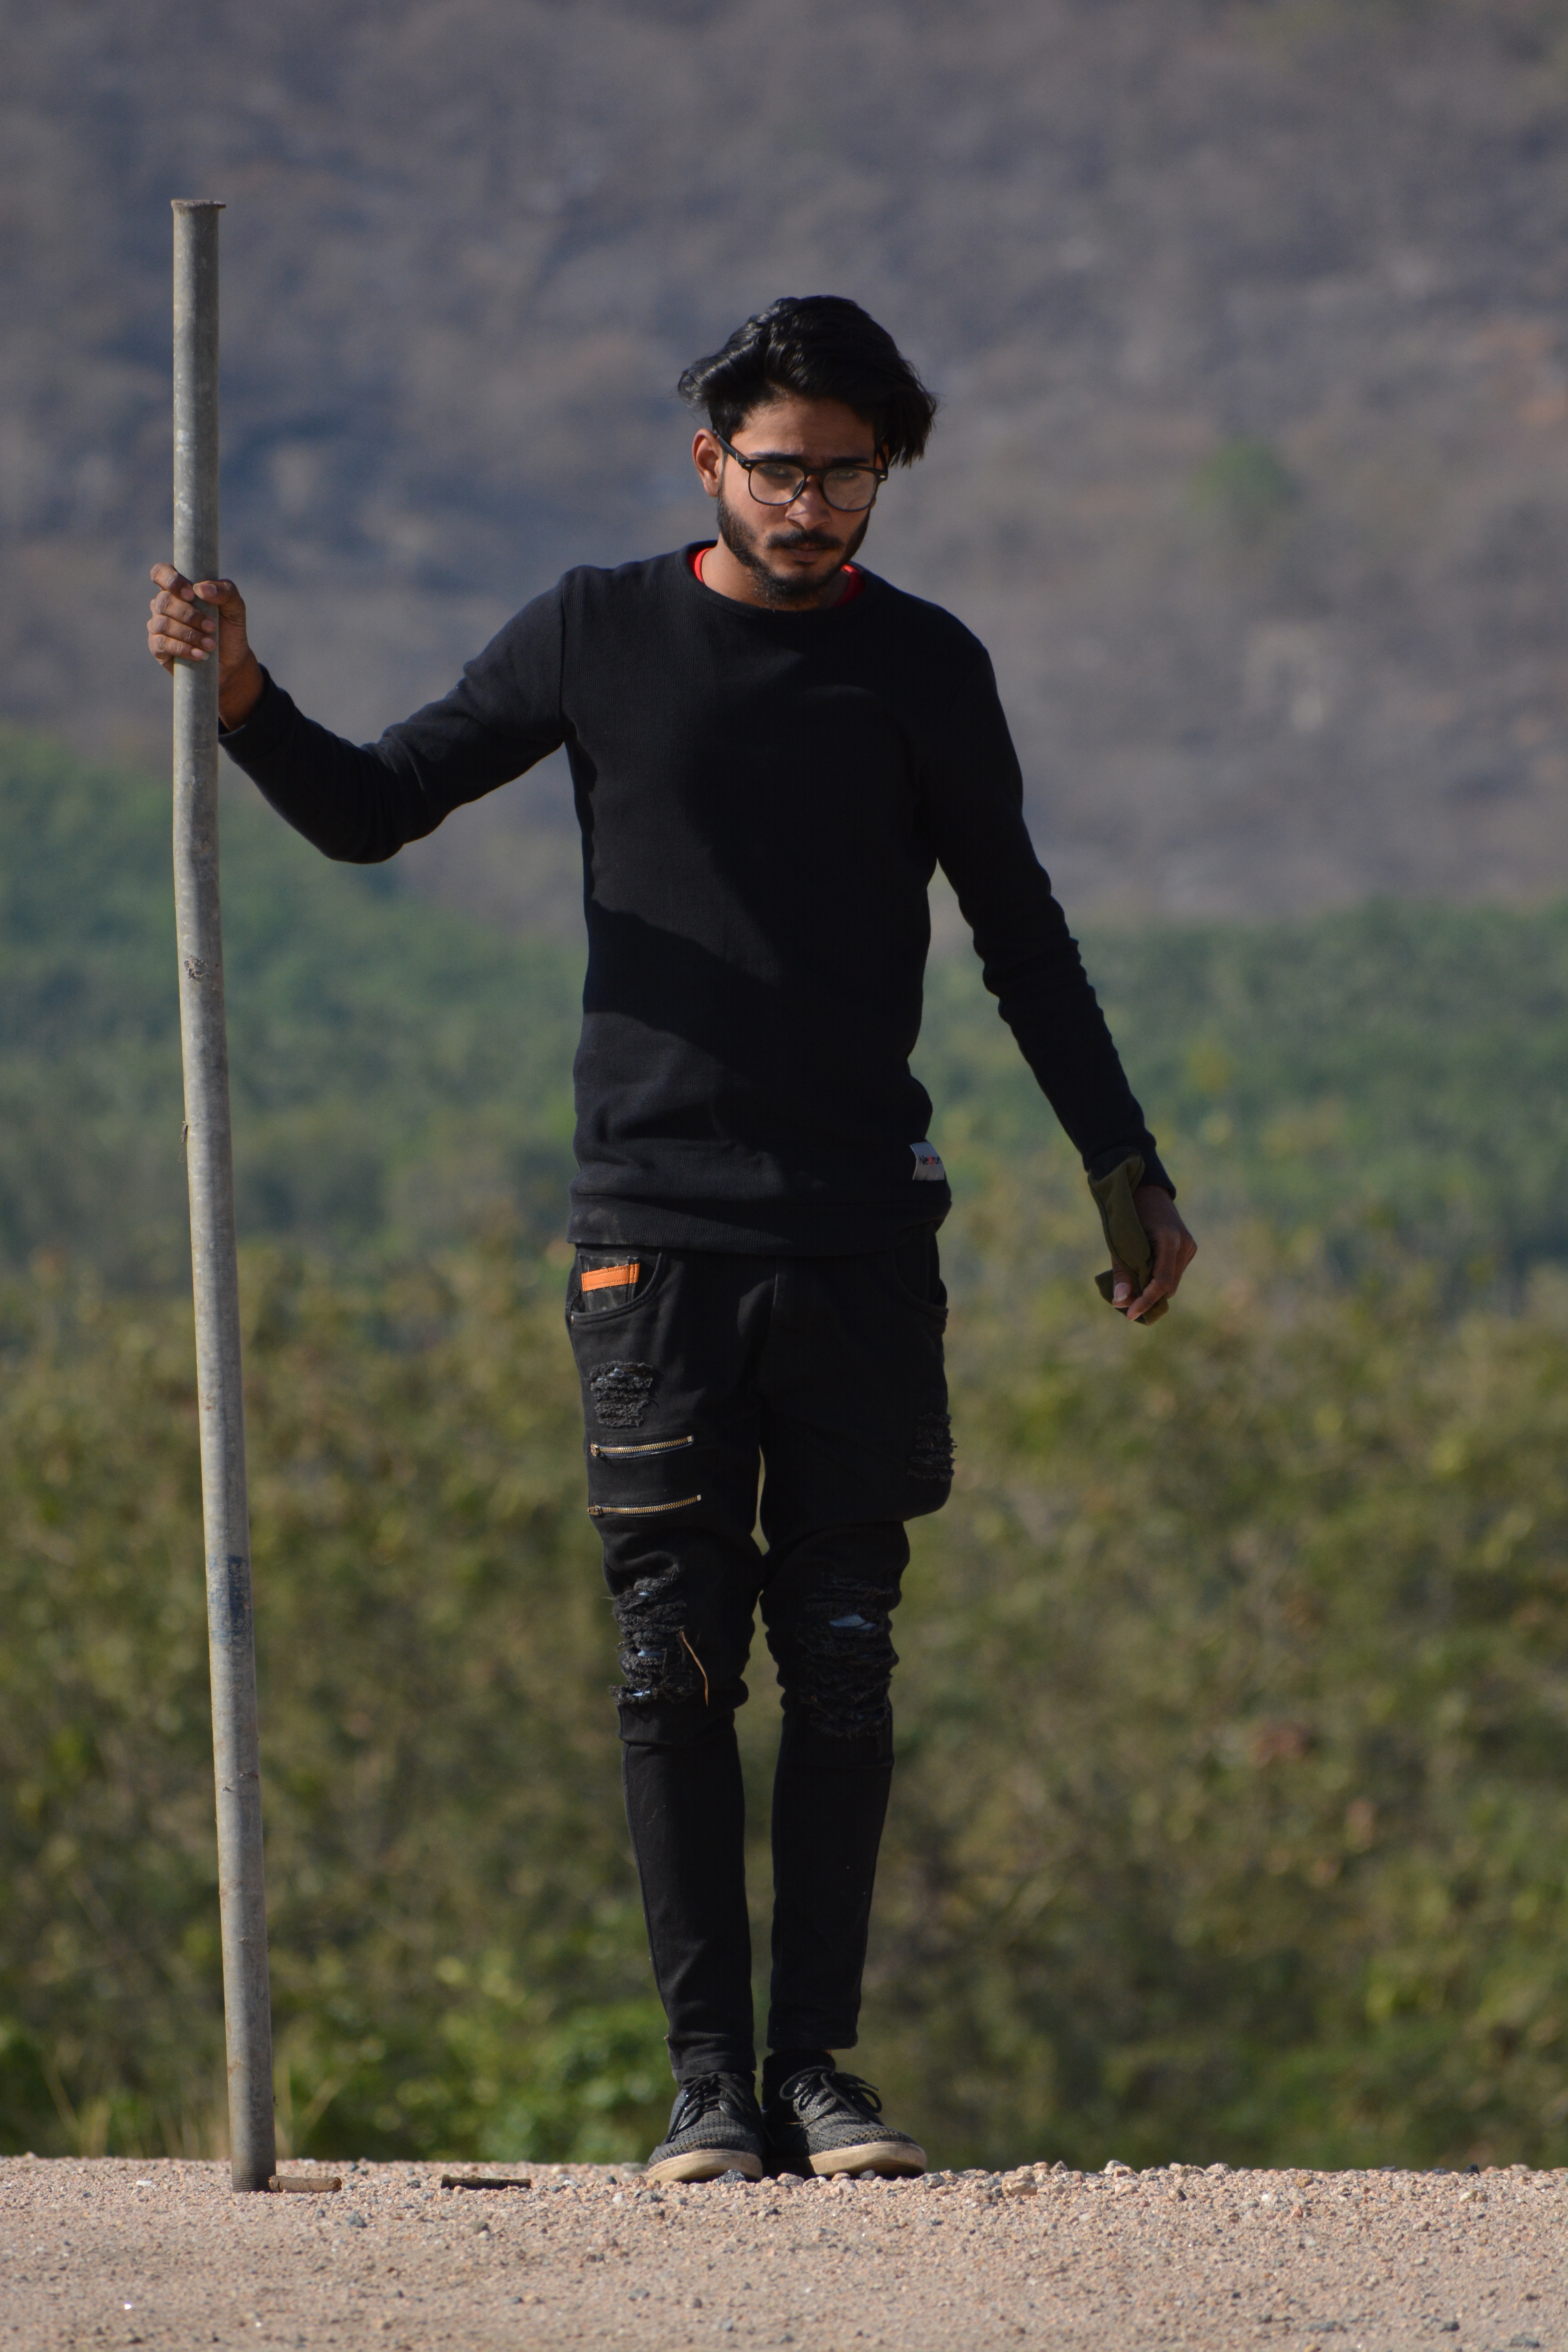
man, standing, outerwear, photography, trousers, jacket